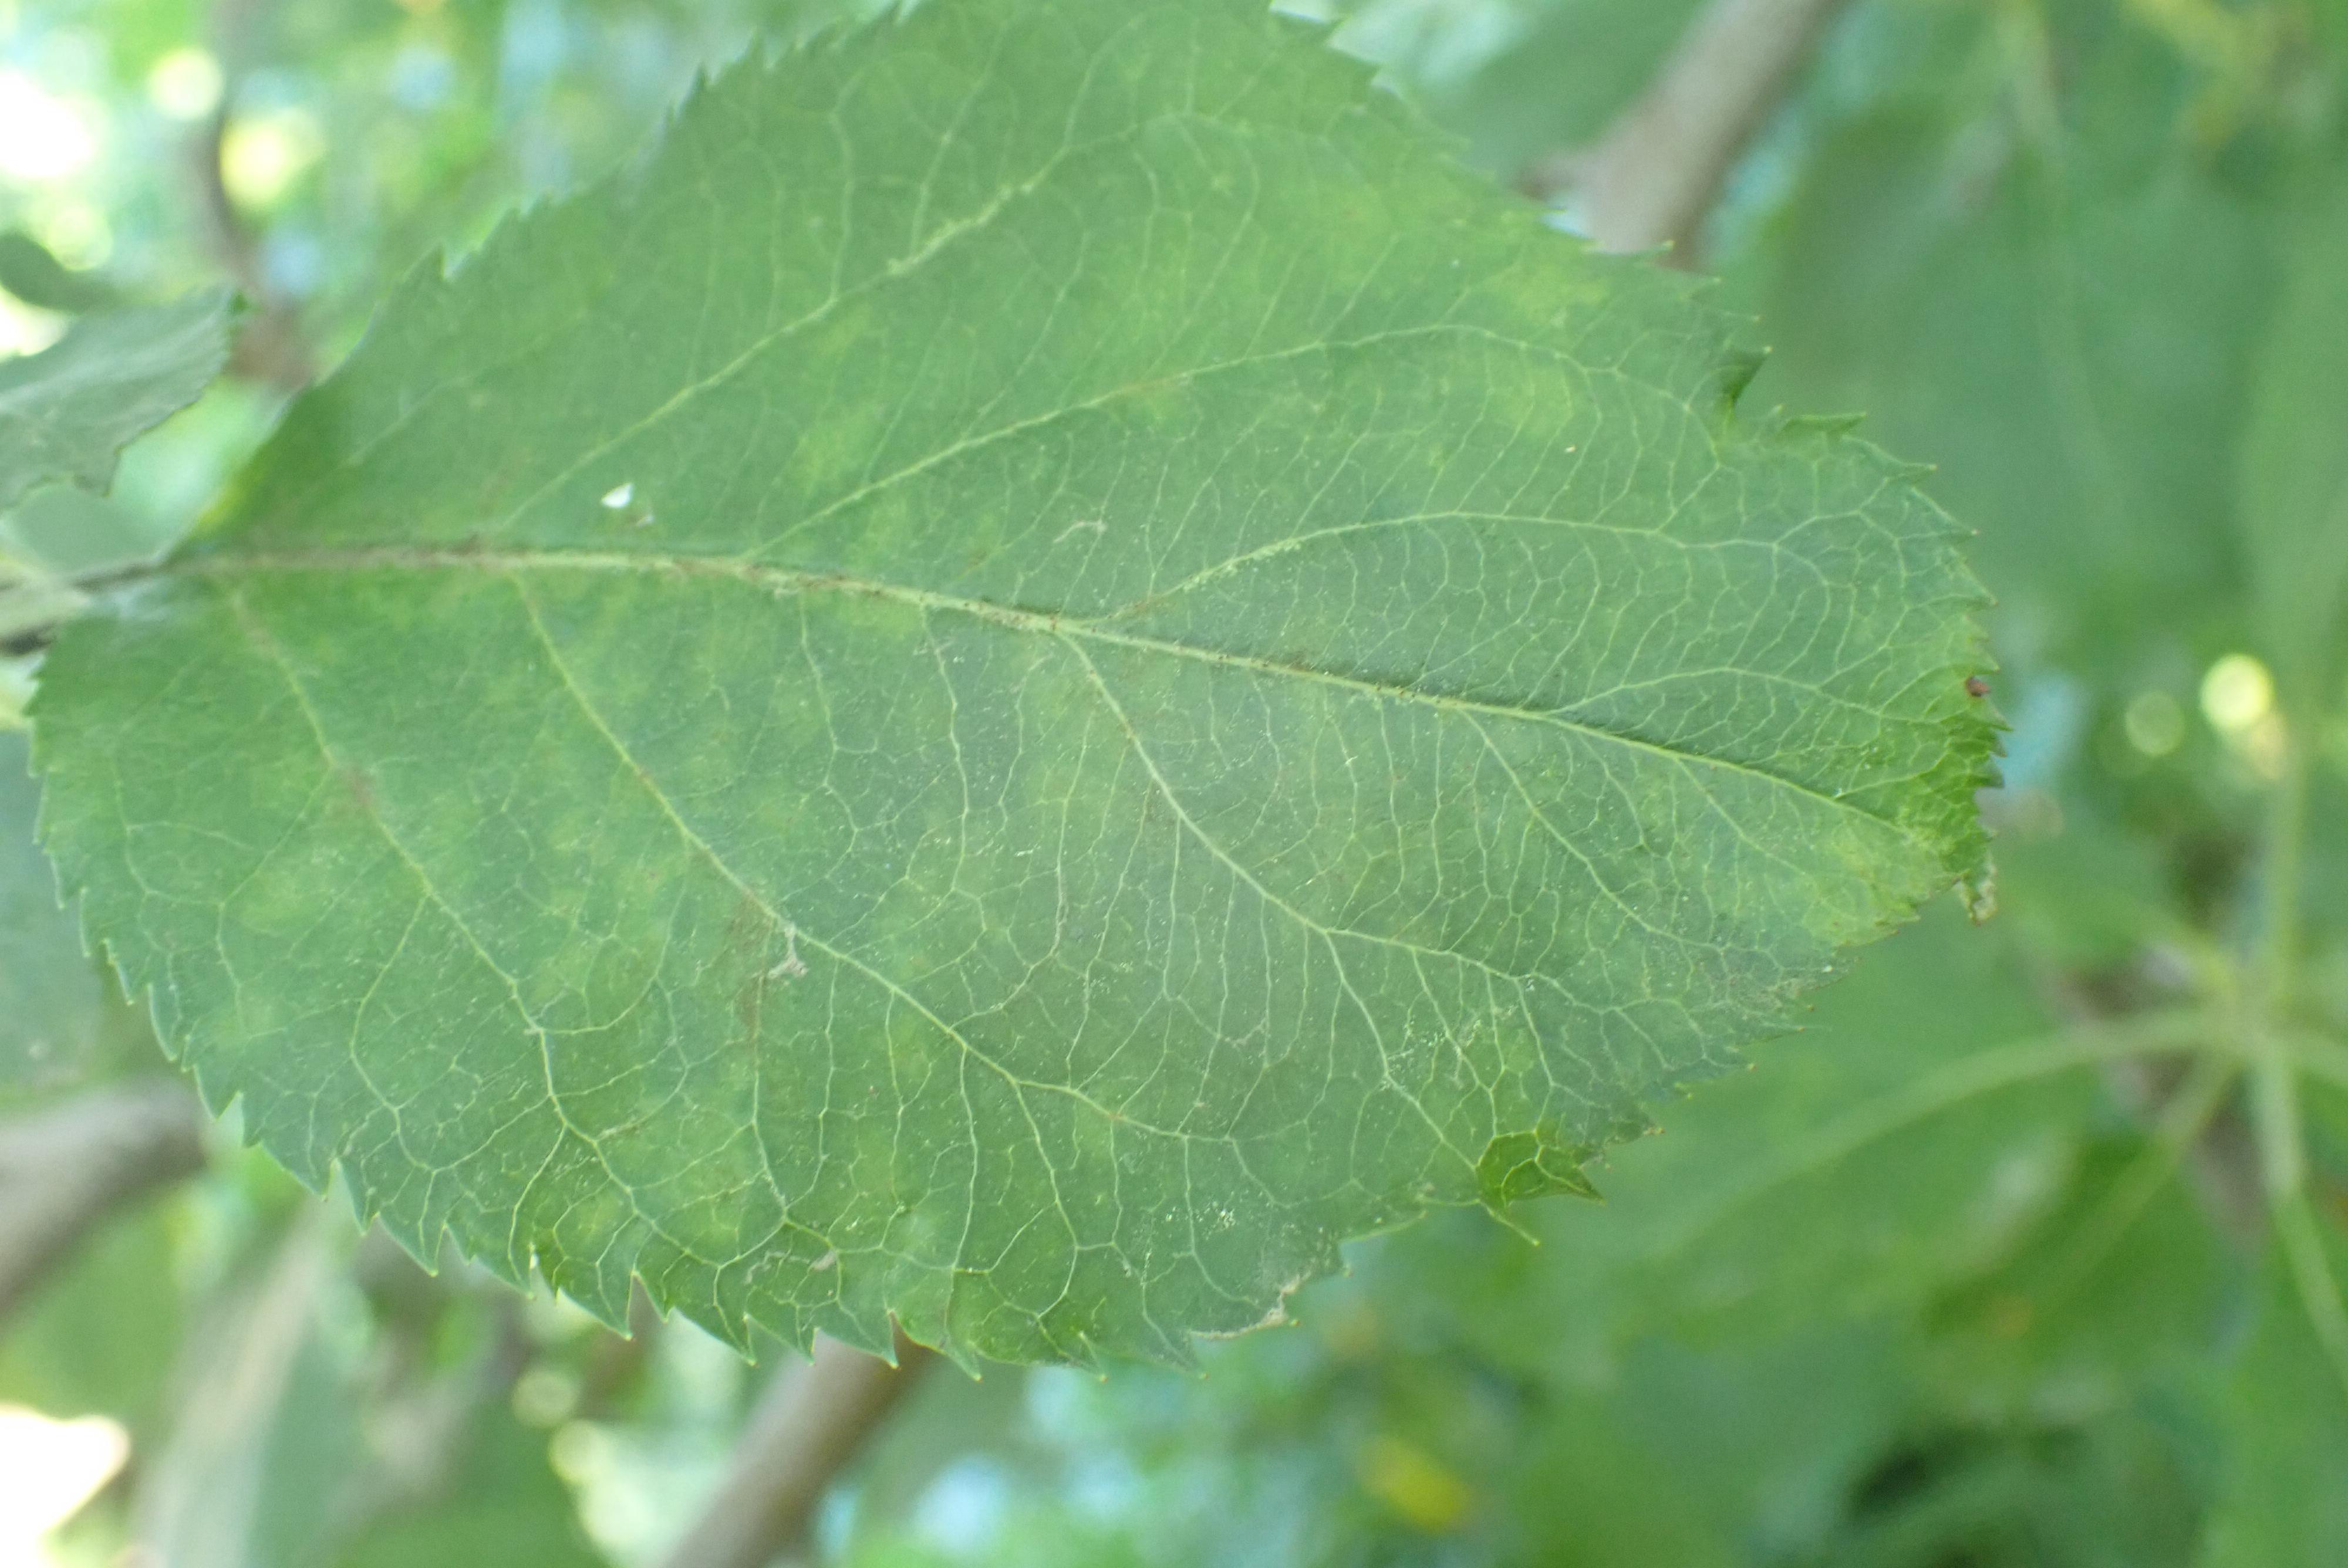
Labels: scab